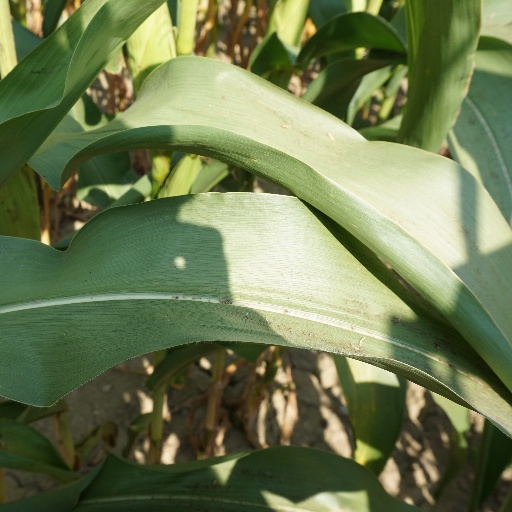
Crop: maize; corn